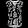
Label: Shirt